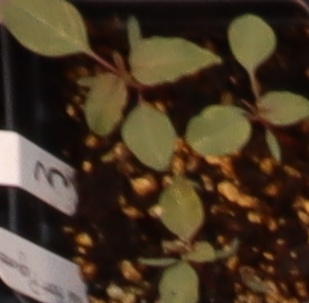
Label: Redroot Pigweed